Answer in natural language. Considering the relative positions, where is stainless steel kitchen sink with respect to white rhombus toilet? Choose between the following options: above or below
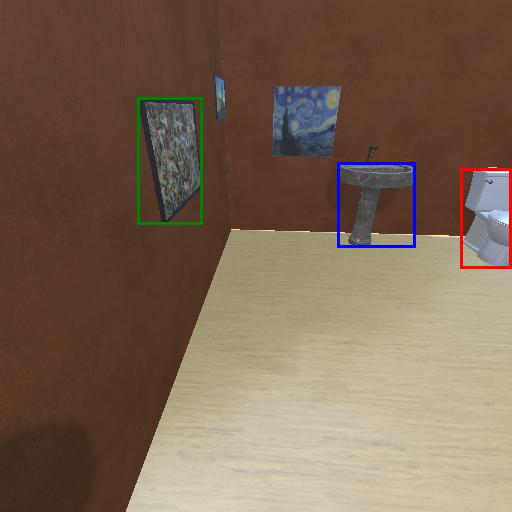
<answer>above</answer>